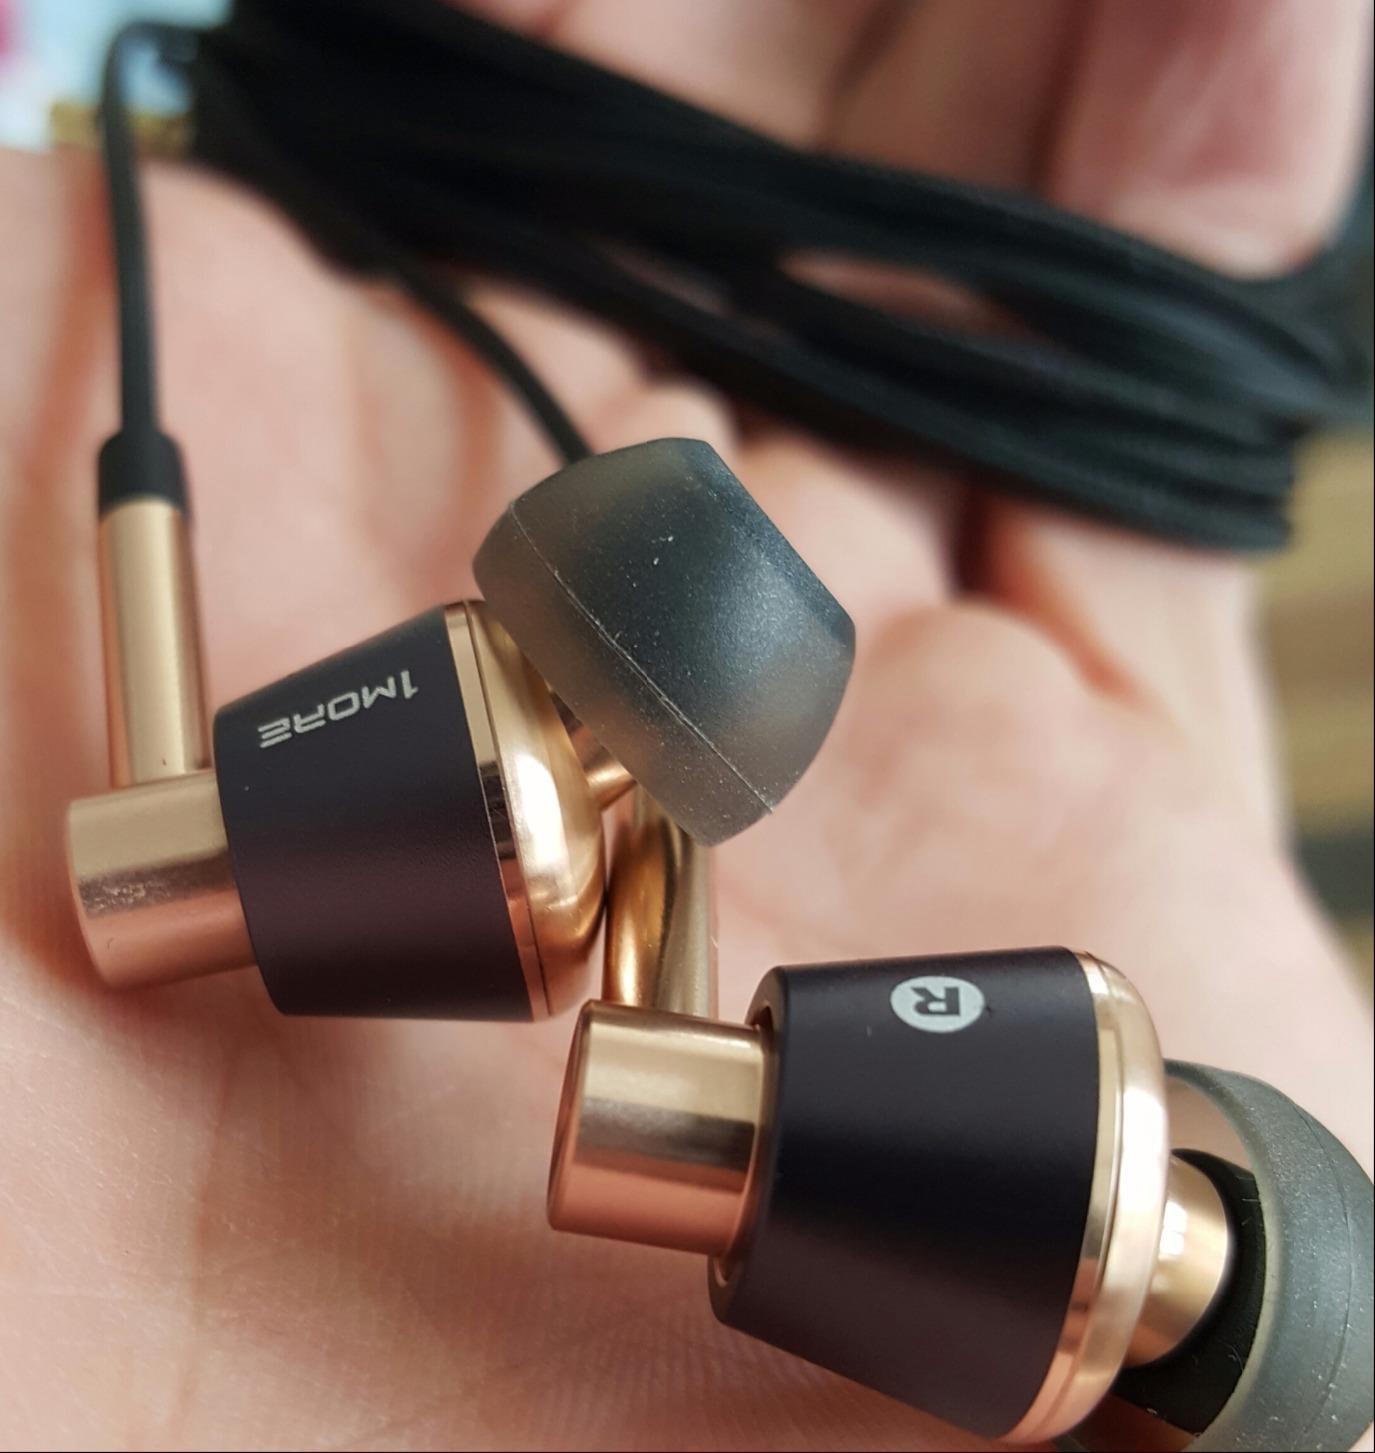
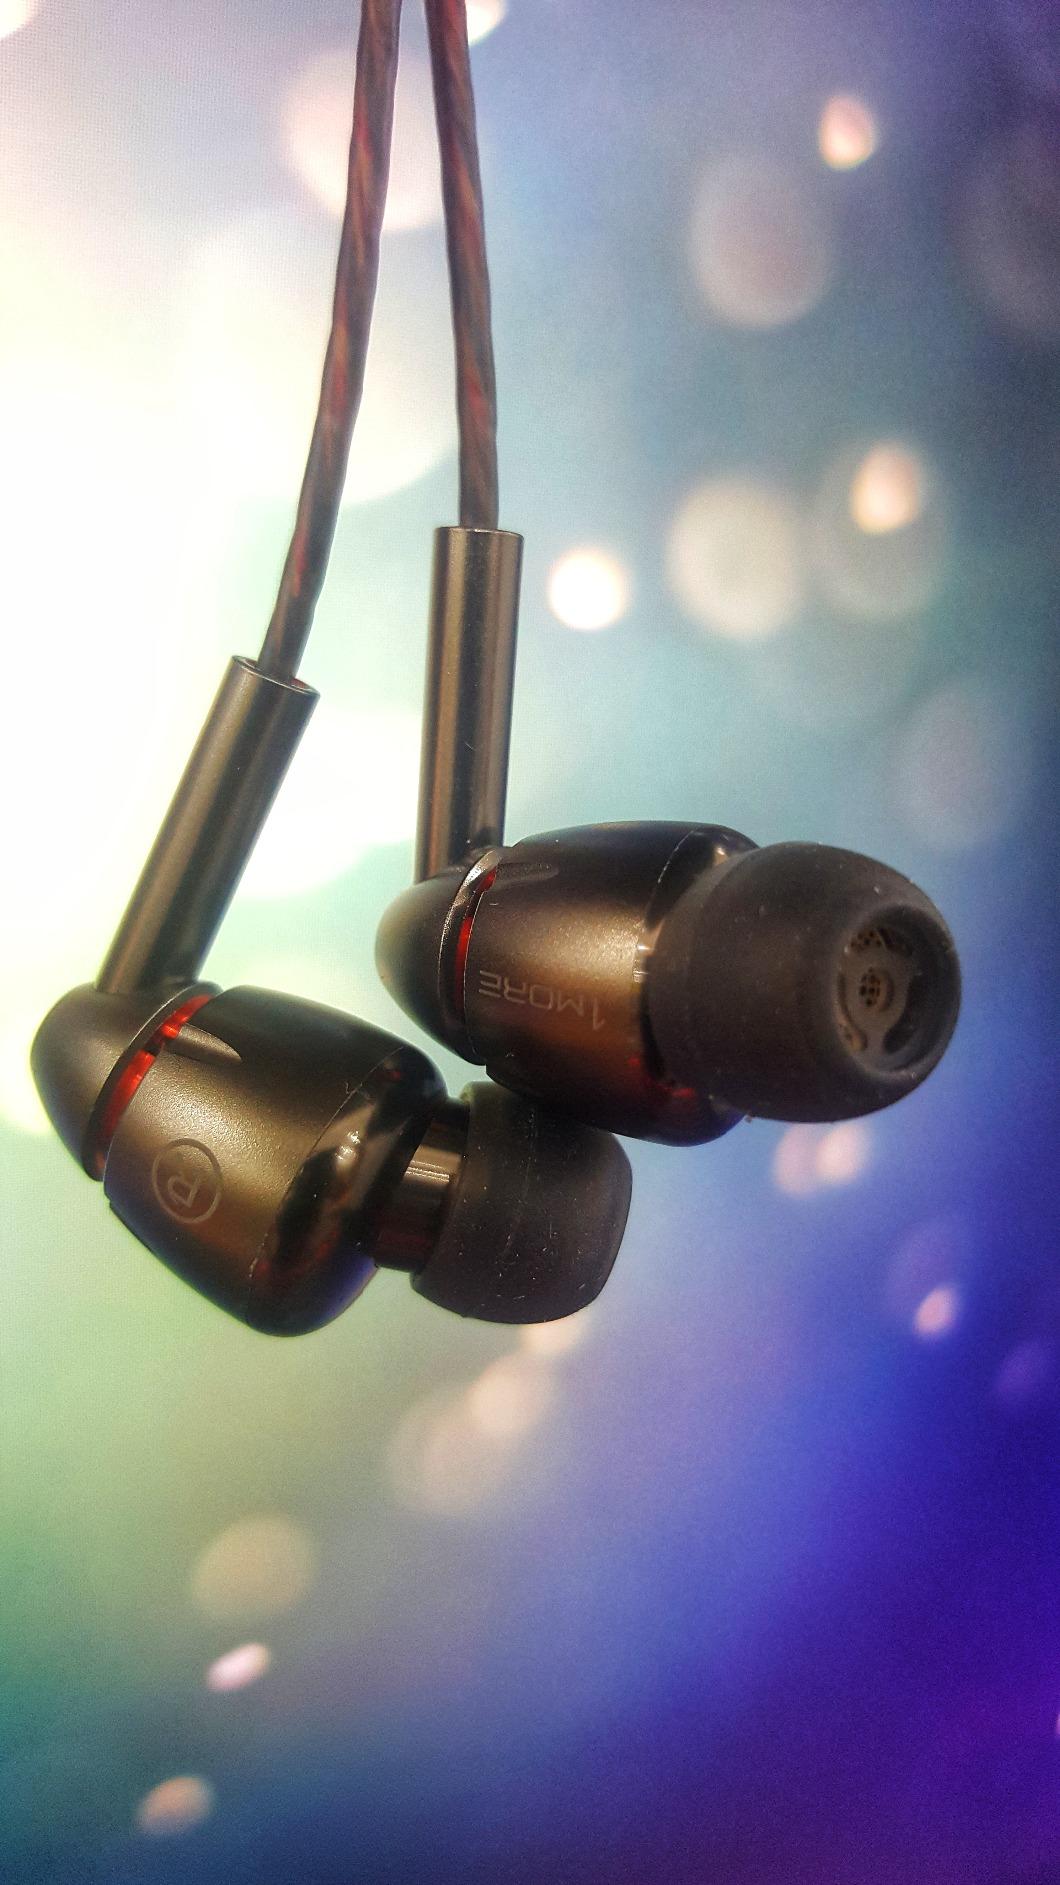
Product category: headphones
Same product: no